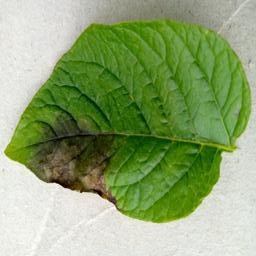
Etiqueta: Late Blight